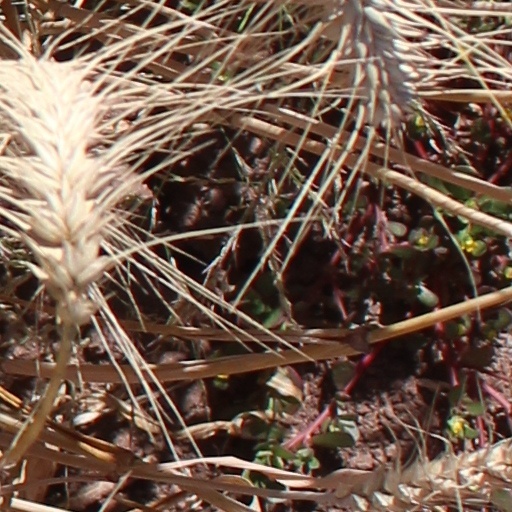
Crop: wheat